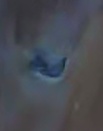
Face region: eyes (orbital_tightening_and_eye_area)
Pain indicator: moderately_present